Denial of genocides of Indigenous peoples

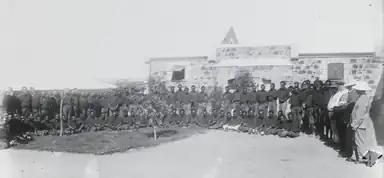
Between 1838 and 1931, Aboriginal prisoners held on Rottnest Island, Australia were held in deplorable conditions and subjected to cruel and inhumane treatment.

According to Nadia Rubaii, the mass atrocities in Latin America have been less visible internationally for three reasons: